Minnesota State Capitol Mall

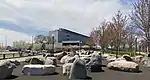
Story Stones

A red granite map of Indochina forms the entrance to the memorial. A winding concrete pathway metaphorically brings you home from Southeast Asia. The granite wall is engraved with all 1,120 names of Minnesota's Vietnam War KIAs and MIAs. The main plaza is surfaced with 68,000 granite squares, each representing a Minnesotan who served. 1,120 of the squares are dark green and represent the hometowns of soldiers killed or missing. A limestone house facade introduces representation of theme of homecoming while pools, streams, and native Minnesota trees and shrubs further adds to that sense.